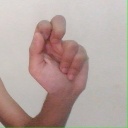
अक्षर: ढ